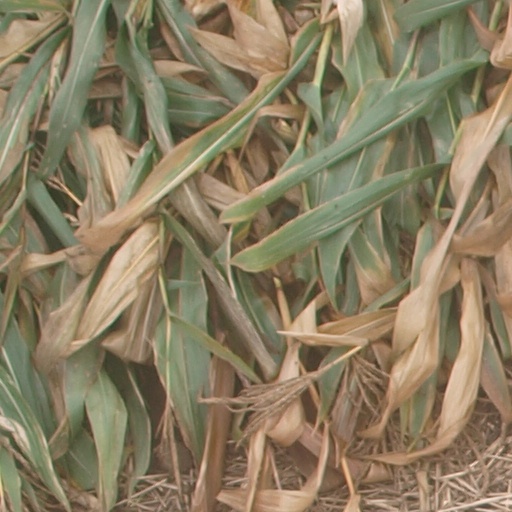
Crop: maize; corn